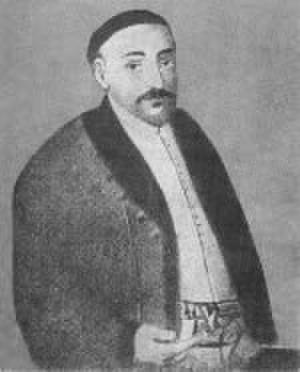
Miron Costin est un chroniqueur et figure politique moldave, né le 30 mars 1633 et décédé en 1691. Il est l'un des premiers écrivains et historiographes de la littérature roumaine. Son œuvre principale, Letopiseţul Ţărâi Moldovei [de la Aron Vodă încoace] visait à compléter le récit de Grigore Ureche, couvrant les événements de 1594 à 1660. Ses Chroniques furent initialement publiées en 1675.